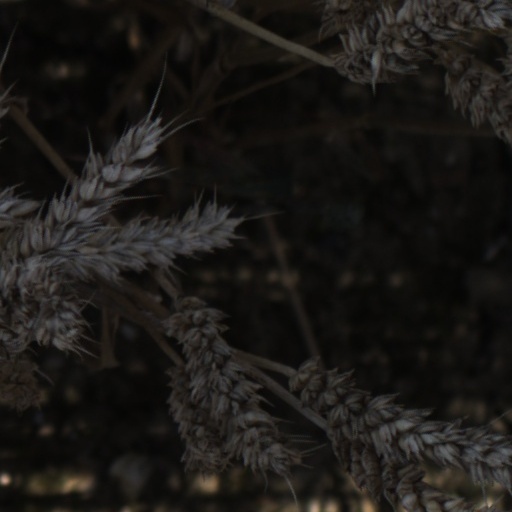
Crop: wheat